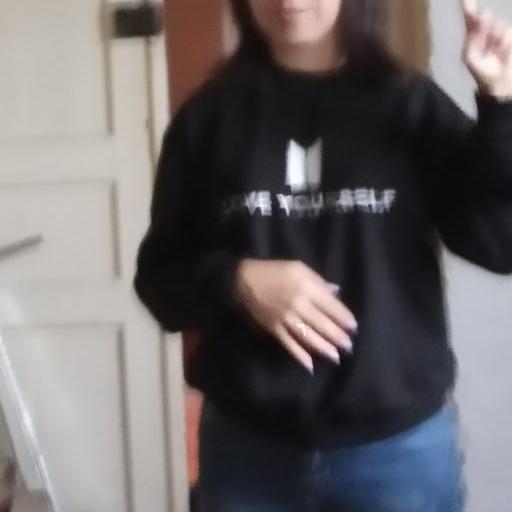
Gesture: no_gesture